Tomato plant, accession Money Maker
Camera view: vertical (180 deg); turntable rotation: 300 degrees
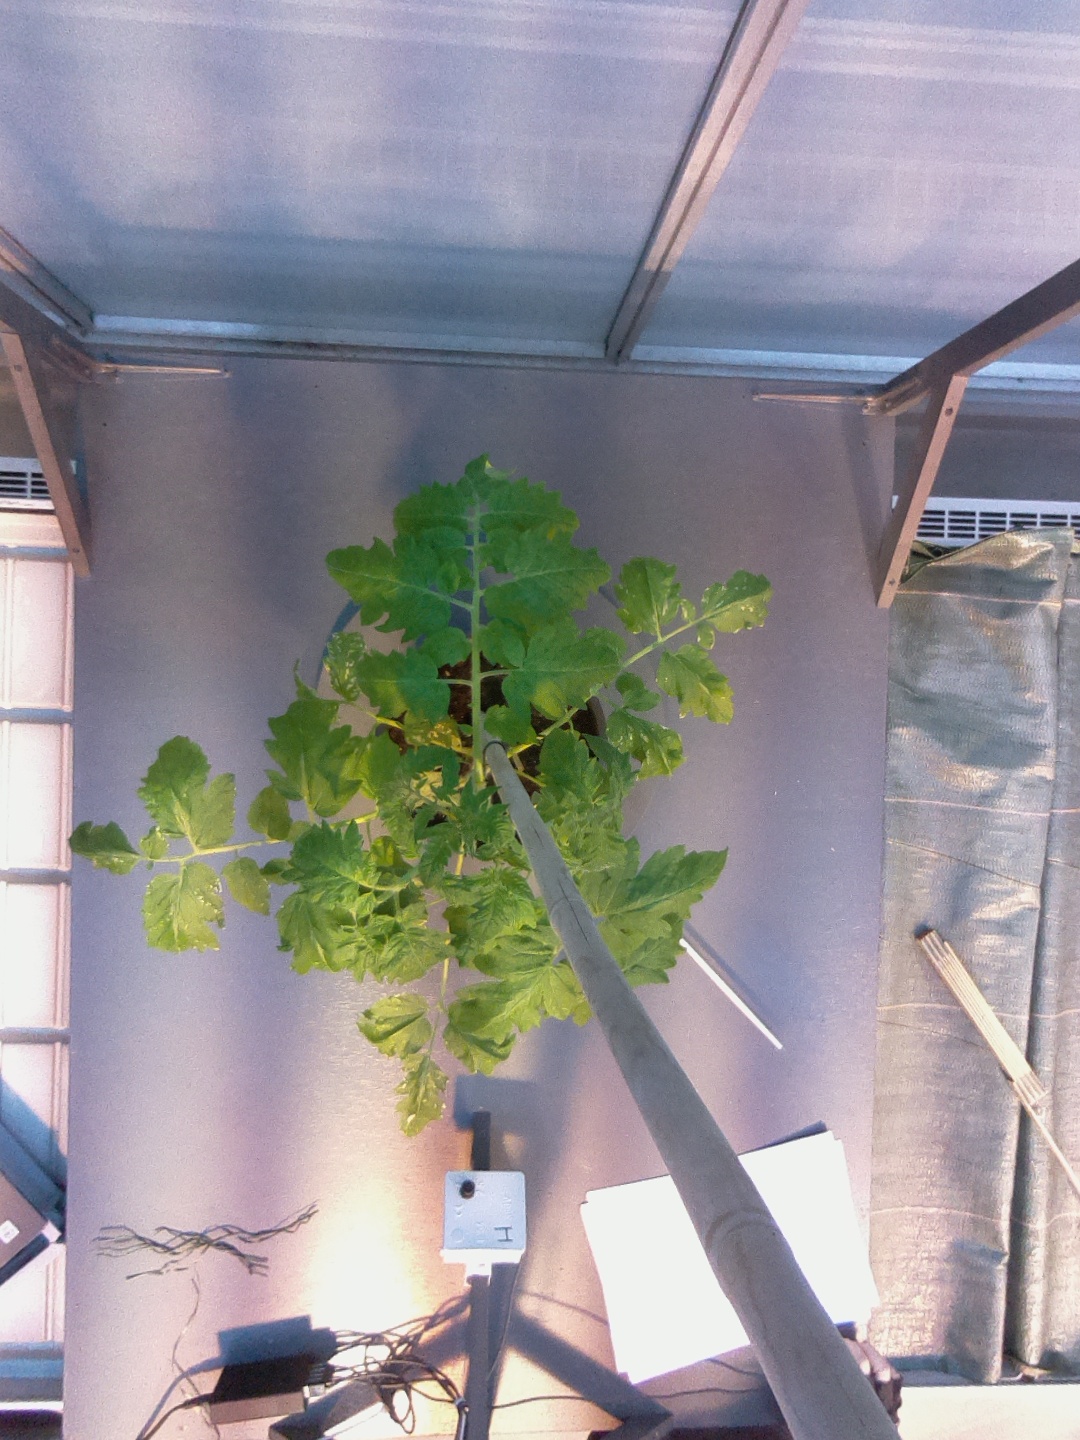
BBCH growth stage 20: First Side shoot start formed